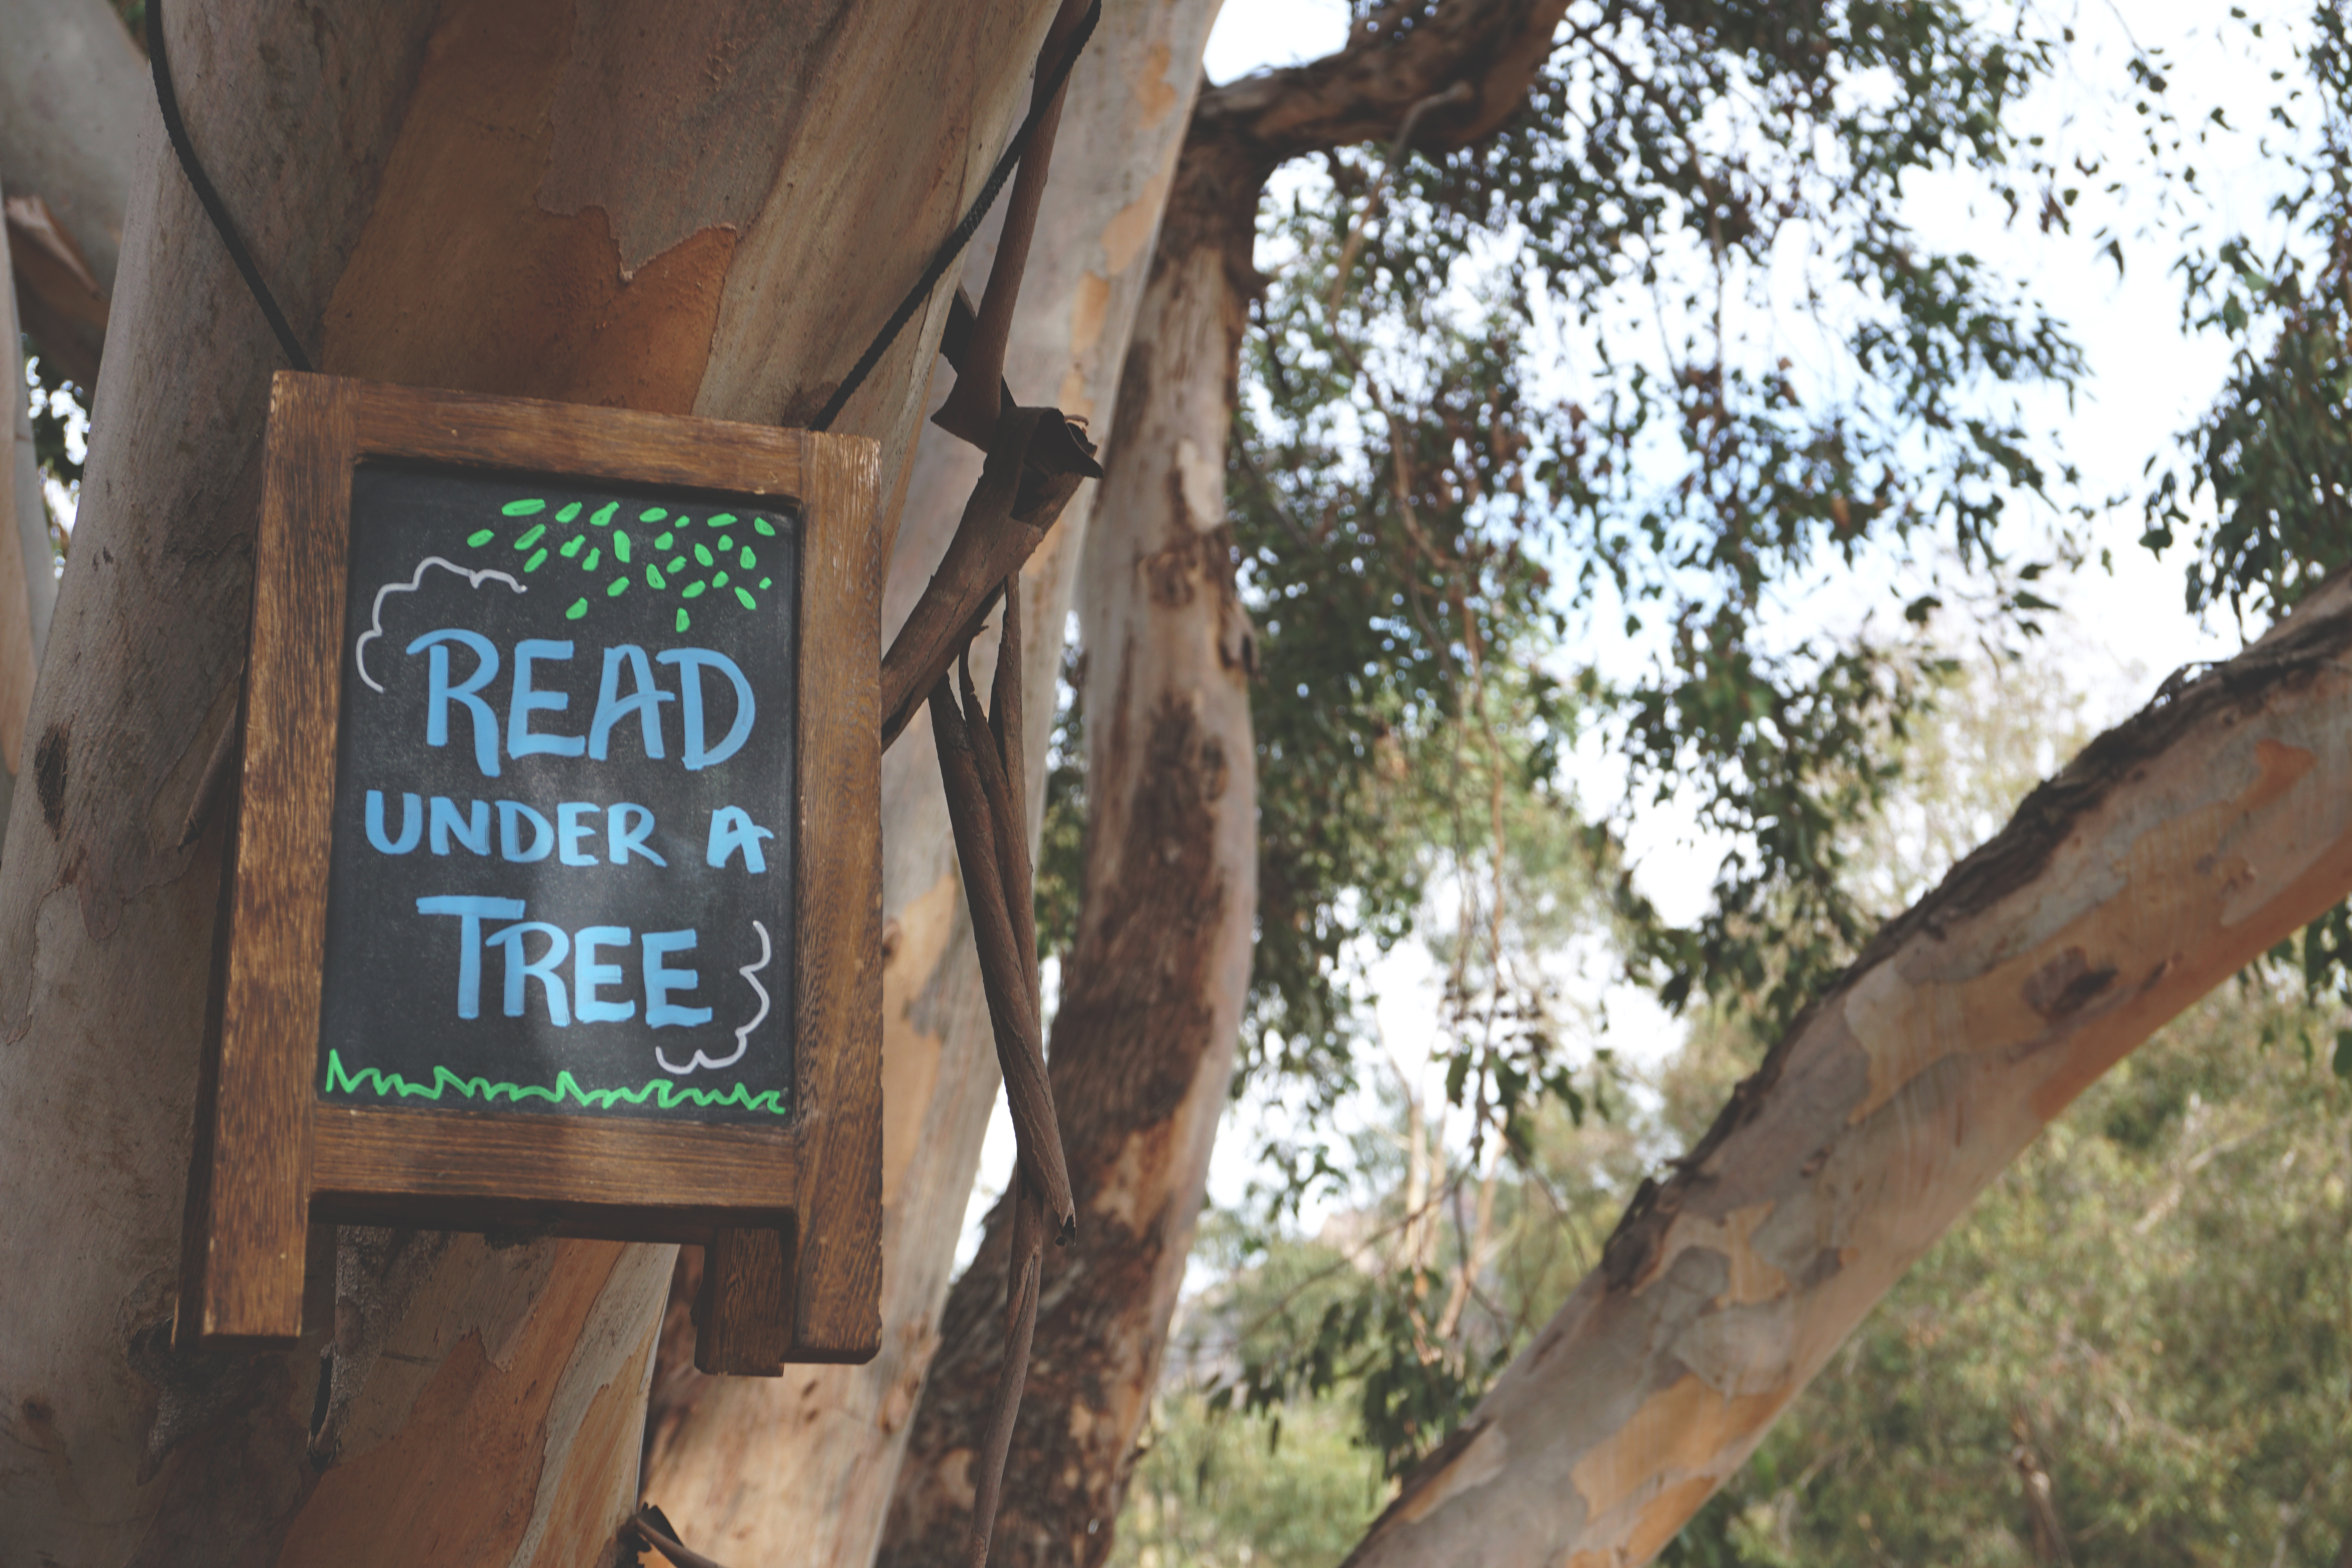
landscape, tree, nature, forest, read, architecture, plant, board, wood, sunshine, countryside, trunk, old, summer, travel, environment, sign, rural, scenic, park, ancient, abandoned, signage, trees, leaves, outdoors, woods, outside, daylight, danger, vertical